History of Zurich

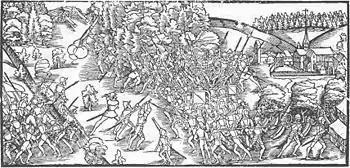
The forces of Zurich are defeated in the battle of Kappel (1548 etching).

Zwingli started the Swiss reformation at the time when he was the main preacher in Zurich at the Grossmünster. He started his preaching there by preaching systematically through Matthew which was a huge difference from almost every other priest that preached through the liturgical cycle of readings issued by the Church.